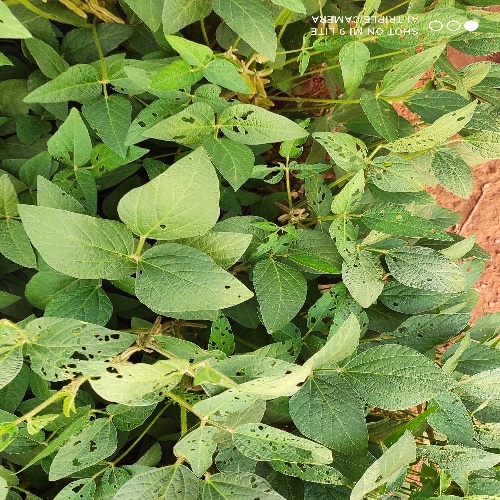
Label: Caterpillar